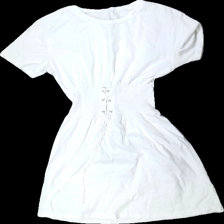
View: front
Type: Dress
Category: Ladies
Brand: H&M
Brand text on label: DIVIDED
Colors: White
Material: 100% Cott
Cut: C-collar
Size: 34
Season: All
Stains: Major
Holes: Minor
Price range: <50
Recommended usage: Recycle